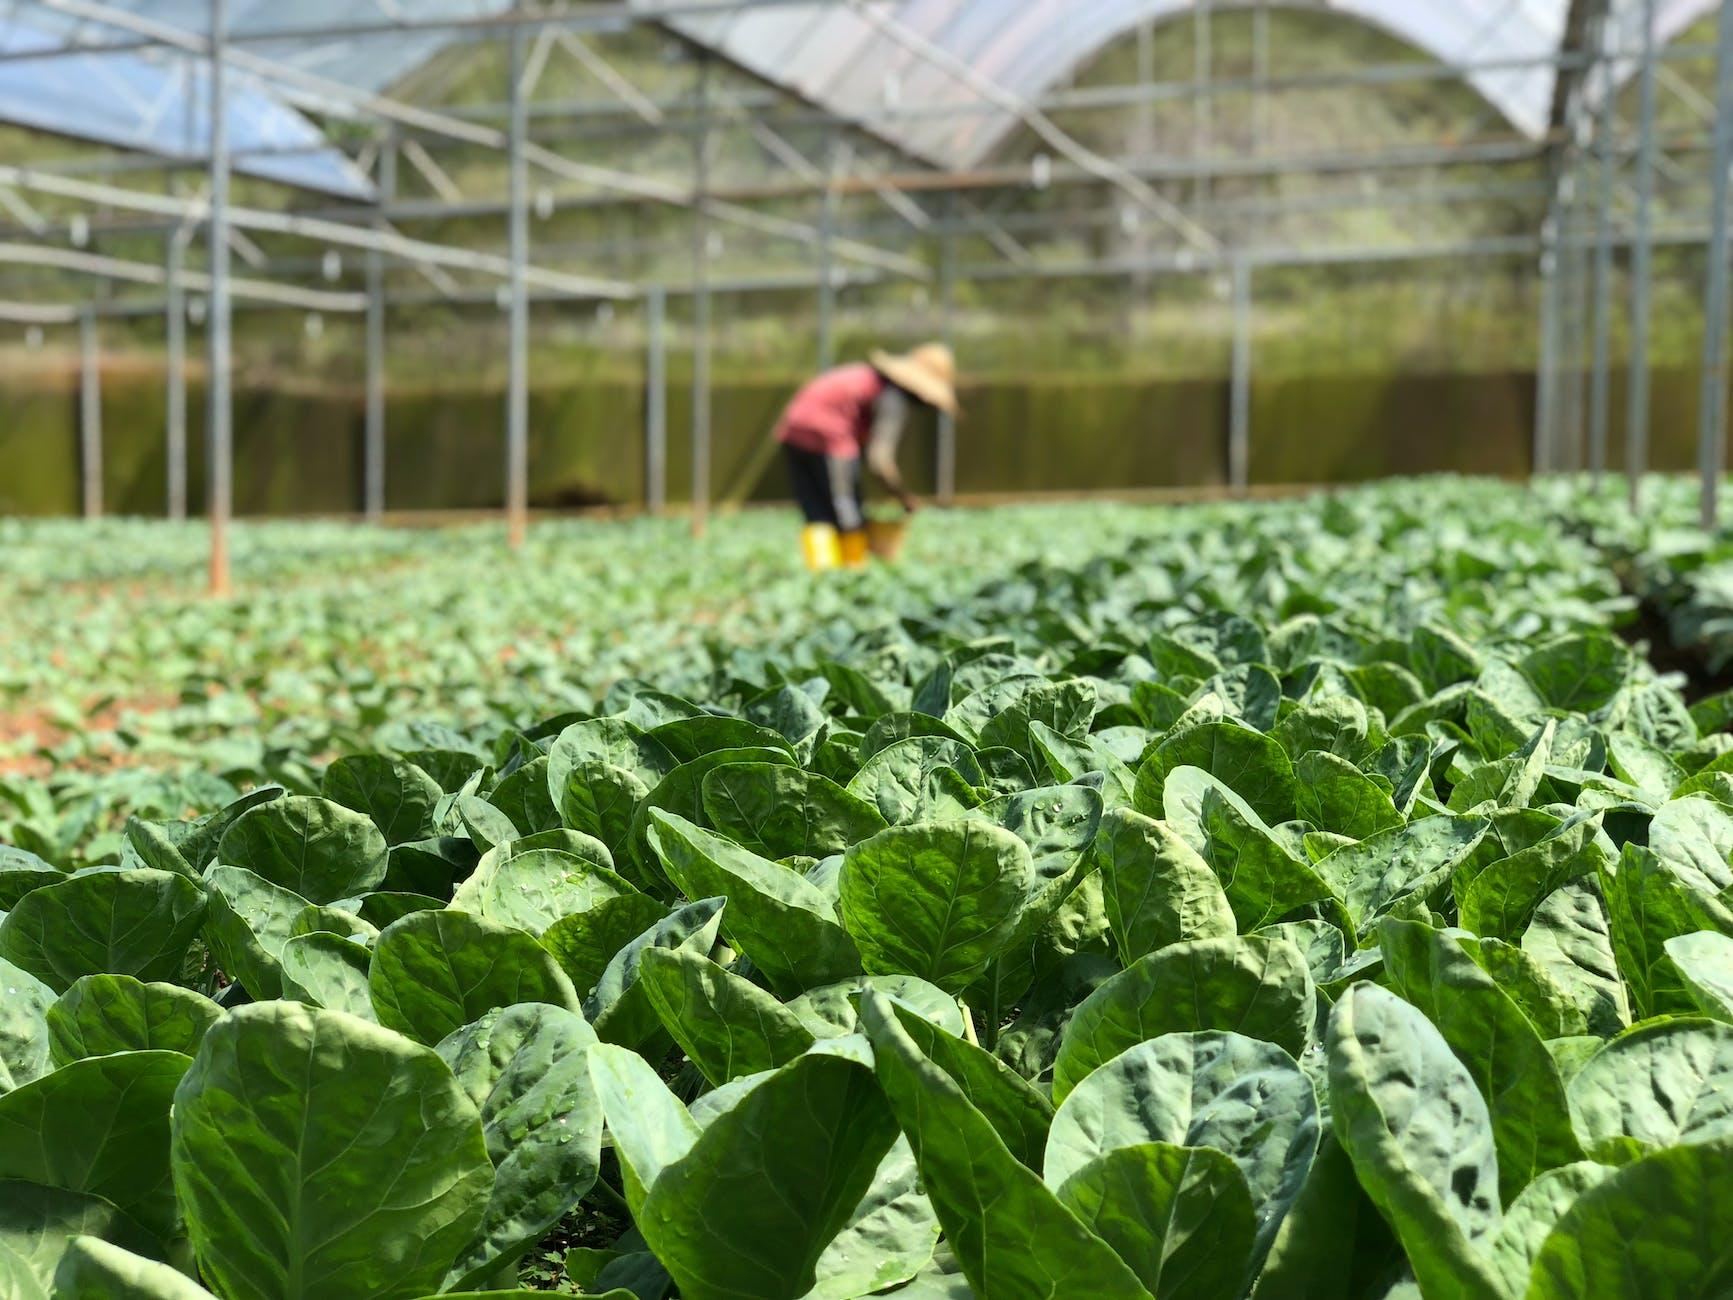
Mkulima wa kiume akiwa shambani anakagua mazao yake ya kijani kwa uangalifu, kabla ya kuvunwa na kusafirishwa hadi viwandani kwa ajili ya kuchakatwa na kusindikwa na kua bidhaa mbalimbali za viwandani, vyenye viwango vya ubora vya kimataifa.